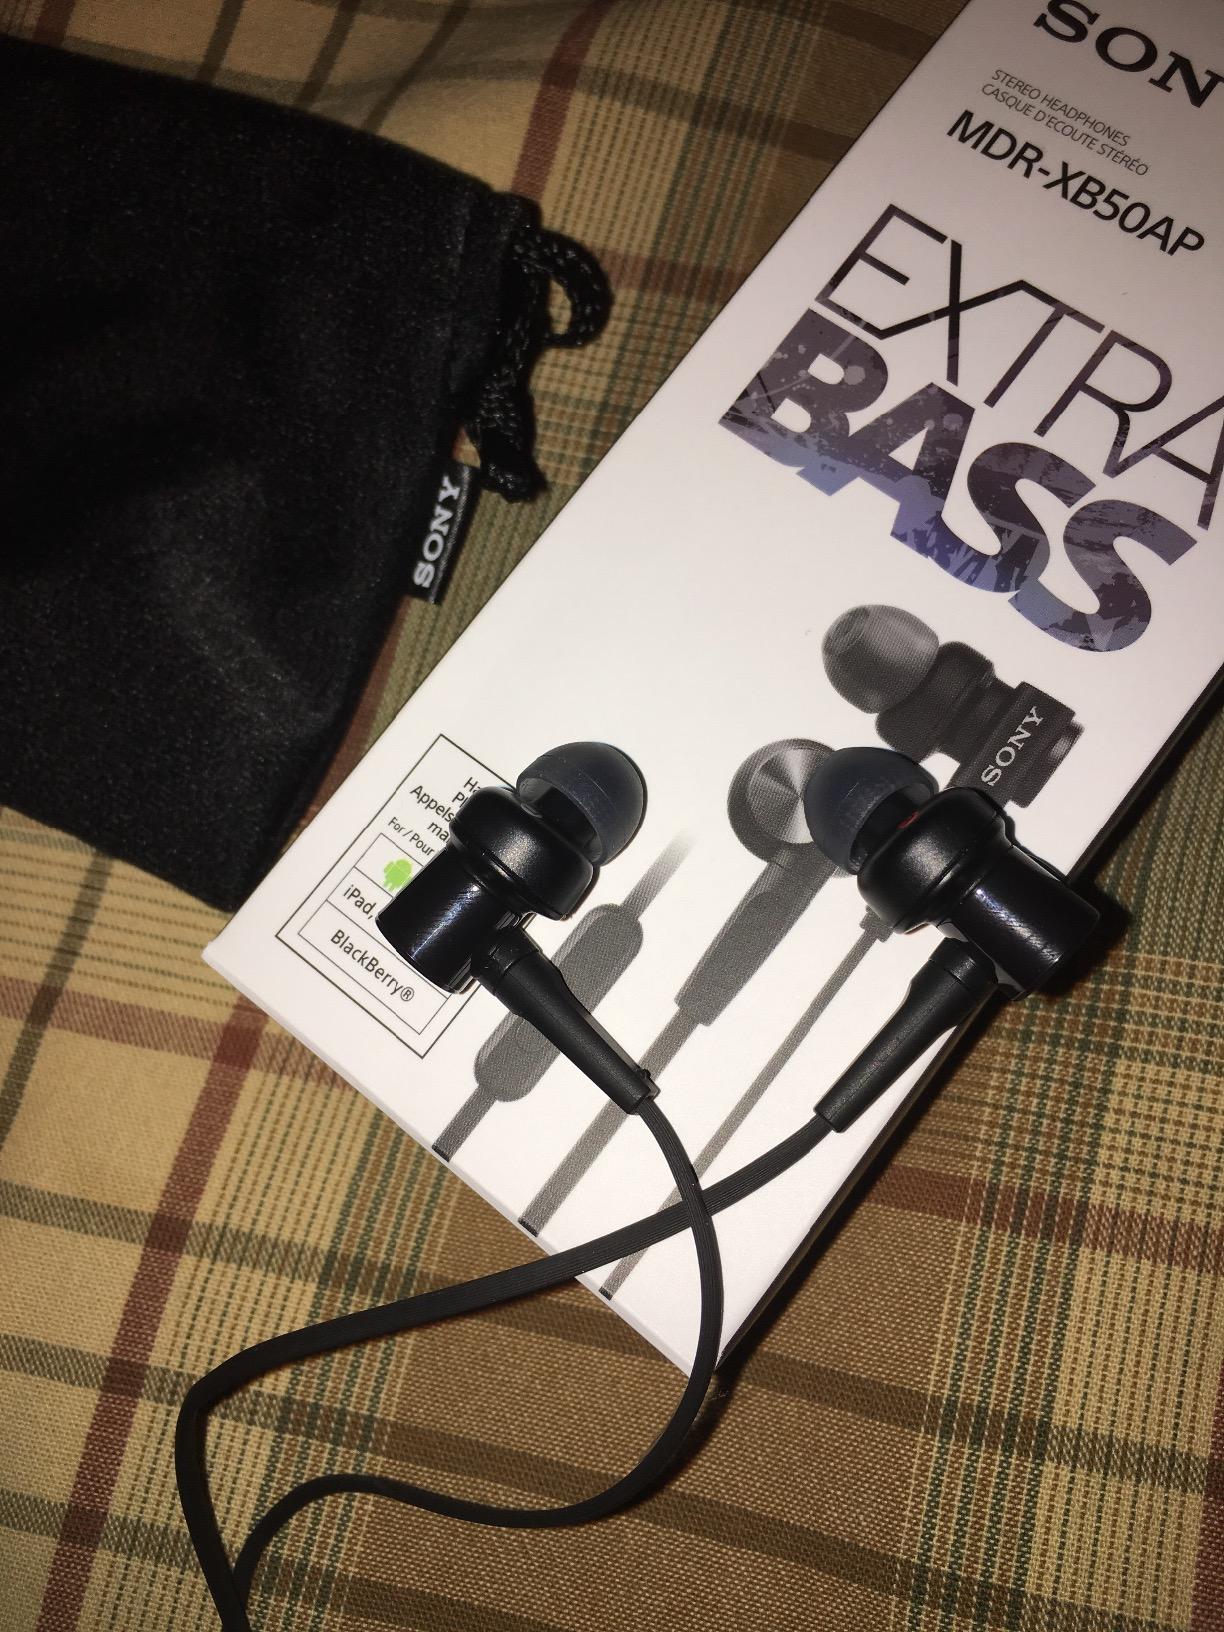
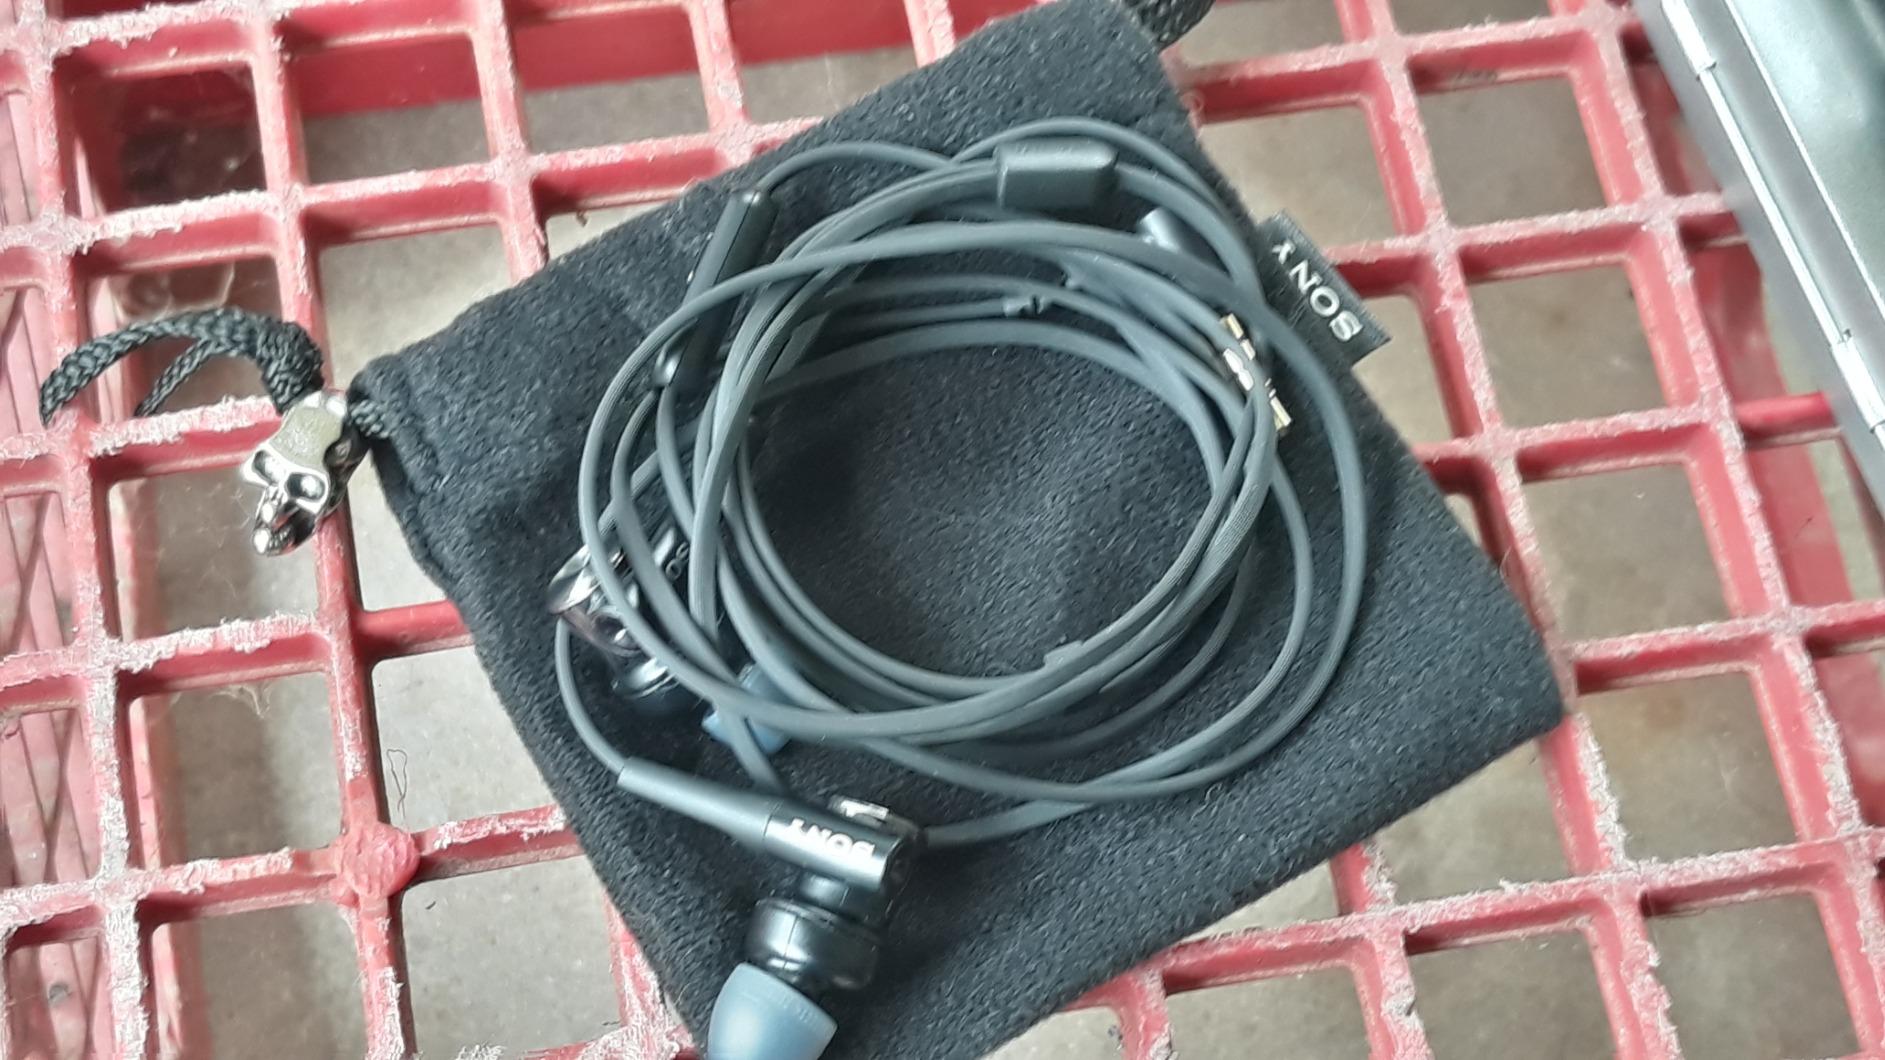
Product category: headphones
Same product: yes